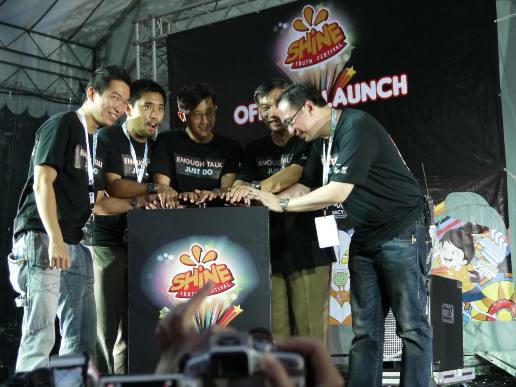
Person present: Yes